Garamond

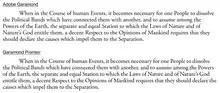
Comparison between Adobe Garamond and Garamond Premier, both of which are set in the same font sizes (and also the same x-heights in this case).

During the production of Adobe Garamond, its designer Robert Slimbach started planning for a second interpretation of Garamond after visiting the Plantin-Moretus Museum in 1988. He concluded that a digital revival of Garamond's work would not be definitive unless it offered optical sizes, with different fonts designed for different sizes of text. Unable to create such a large range of styles practically with the technology and business requirements of the 1980s, he completed the project in 2005. Adobe states that Garamond Premier was developed based on multiple specimens at the Plantin-Moretus Museum.